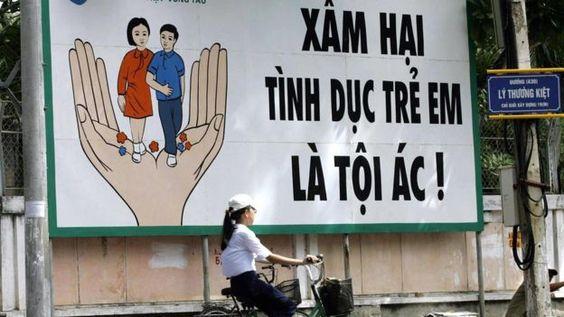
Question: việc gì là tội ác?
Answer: xâm phạm tình dục trẻ em